Carlow County Museum

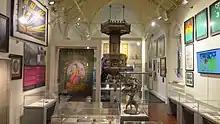
First floor gallery

Carlow County Museum is a museum documenting the history of County Carlow. Located on College Street in Carlow town, the building was originally the Presentation Convent; it also houses the County Library and Archives.